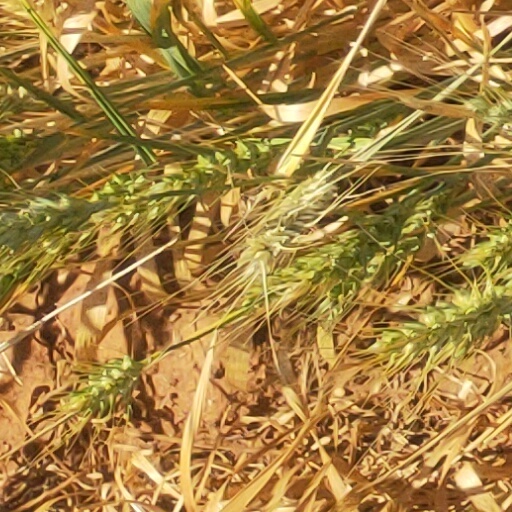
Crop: wheat